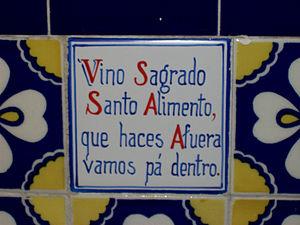
Seigneur que ta volonté soit faite
Les discours sur le vin et la santé ont évolué au cours de l'histoire. Le vin a longtemps été considéré comme une boisson préservant la santé lorsqu'il était consommé avec mesure, et des vins médicinaux ont même été préconisés pour soigner certaines affections. Ces croyances ont été propagées par les autorités médicales jusqu'à la seconde moitié du XXᵉ siècle, avant d'être ébranlées par les études épidémiologiques et la compréhension de la chimie du vin.